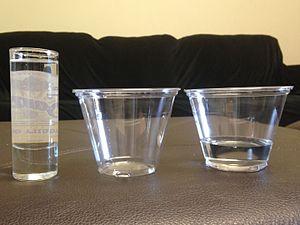
Deux perspectives complémentaires peuvent être considérées pour étudier l'enfant qui apprend les mathématiques : la perspective de l'enseignant qui s'intéresse à la pédagogie de l'enseignement des mathématiques ; et celle de l'apprenant, l'apprentissage des mathématiques qui est un objet d'étude en psychologie du développement et psychologie cognitive.
Deux perspectives complémentaires peuvent être considérées pour étudier l'enfant qui apprend les mathématiques : la perspective de l'enseignant qui s'intéresse à la pédagogie de l'enseignement des mathématiques ; et celle de l'apprenant, l'apprentissage des mathématiques qui est un objet d'étude en psychologie du développement et psychologie cognitive.